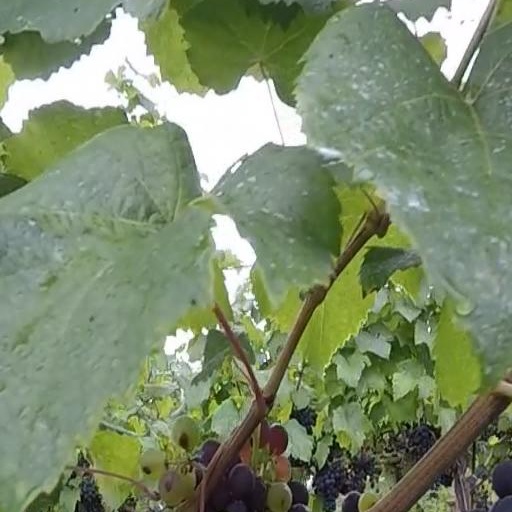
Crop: grape